Landing at Nassau Bay

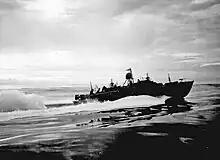
Silhouette of a boat moving at speed across the water.

Around the beachhead, a hastily prepared defensive line was established by an ad hoc force of engineers, Australian infantry, and headquarters personnel. As night fell, 'C' Company's platoon reached the southern part of the beachhead perimeter. The Japanese then attacked the defensive line in a series of attacks that lasted throughout the night, with machine gun, mortar, and rifle fire cracking around the American defensive positions in conjunction with grenade attacks. Small parties of Japanese soldiers attempted to infiltrate the positions, but were pushed back. The Japanese withdrew before sunrise on 1 July, having lost around 50 killed during the night. Allied casualties amounted to 18 killed, and 27 wounded, several of which were the result of friendly fire incidents. Patrols were subsequently sent out and began searching for Japanese stragglers during the morning.